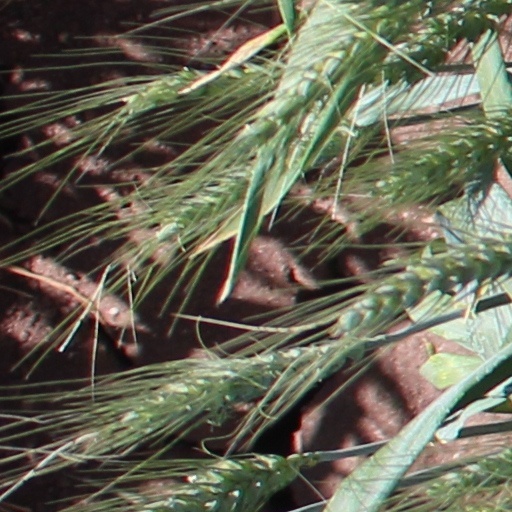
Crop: wheat